Carlos José Gutiérrez de los Ríos

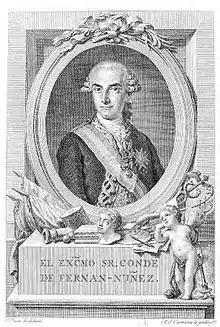
Portrait engraved by Manuel Salvador Carmona and drawn by Joaquín Inza y Ainsa 1795, National Library of Spain

Carlos José Gutiérrez de los Ríos y Rohan-Chabot, 6th Count of Fernán Núñez (11 July 1742 – 23 February 1795) was a Spanish soldier and Diplomat whose military career spanned over two decades. From a noble family, after his military career he served in several diplomatic capacities including Ambassador to Portugal from 1778 to 1788 and Ambassador to France from 1787 to 1791.